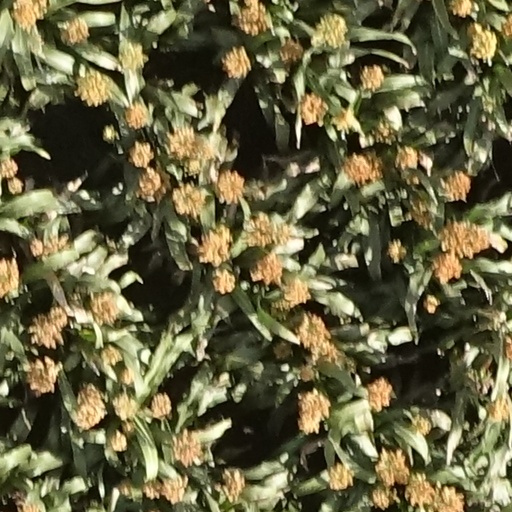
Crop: sorghum